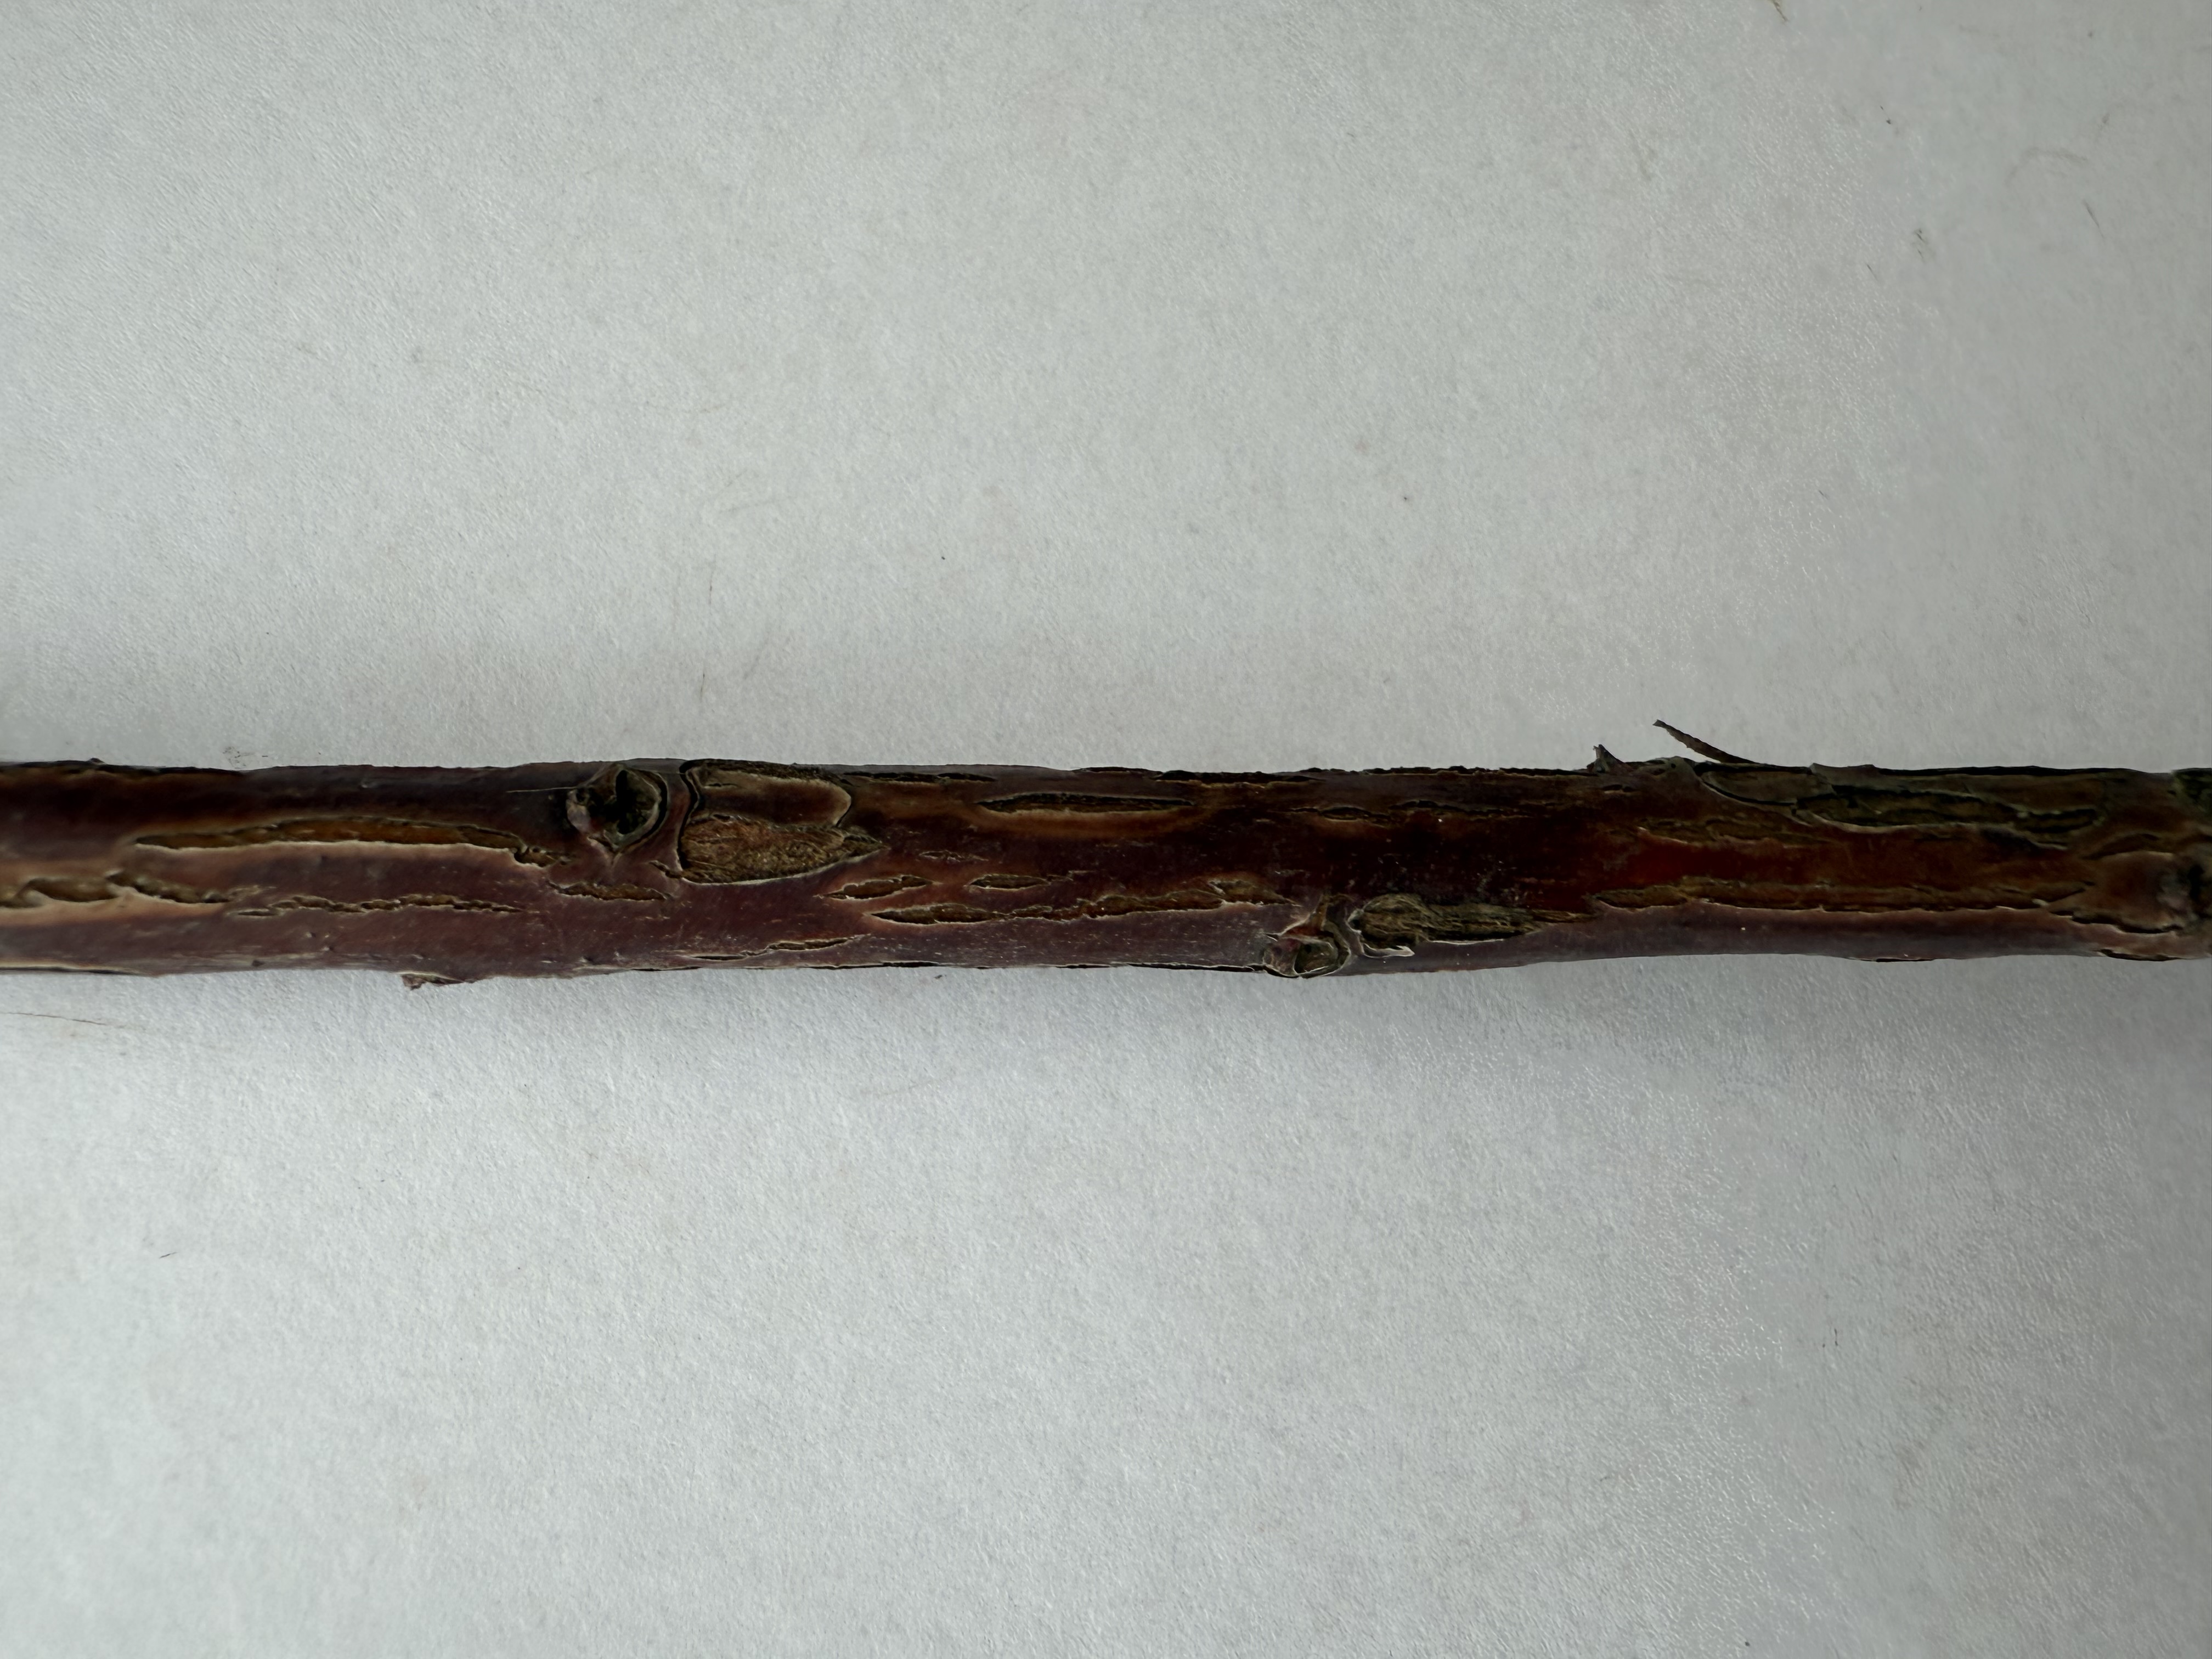
Variety: Strawberry Tree